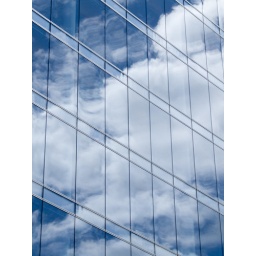
Blue skies and white clouds reflected in a new office building on Bothwell Street.